Museo Rufino Tamayo, Mexico City

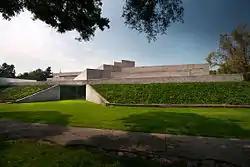
Museo Tamayo - architecture

The museum's collection is divided in two groups: the modern fund which was collected mostly by Olga and Rufino Tamayo, and a contemporary fund that was created in the 1990s and that has been expanded continuously thanks to the donations of artists that have exhibited in the museum and other commissioned artworks.